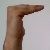
The image shows a hand gesture representing a space in Indian Sign Language.